Augustin-Pierre Dubrunfaut

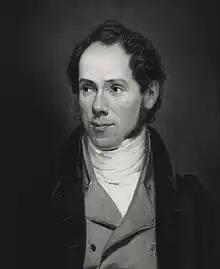
Portrait by Henri Serrur, 1828

Augustin-Pierre Dubrunfaut (Lille, 1 September 1797 – Paris, 7 October 1881) was a French chemist.